Pallacanestro Reggiana

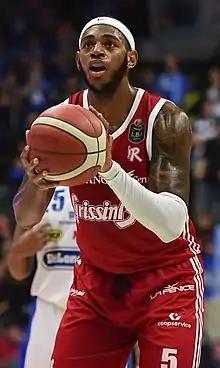
Dererk Pardon

The club flirted with relegation during the 2010–11 season, saving their skin with a last game win over Veroli combined with other results that saw Scafati beating Verona. In a complete turnaround in the 2011–12 season, the team led by Massimiliano Menetti (who had previously become head coach) romped to a promotion that they confirmed with a game to spare against Imola, with a 20–8 record .